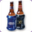
Label: bottle